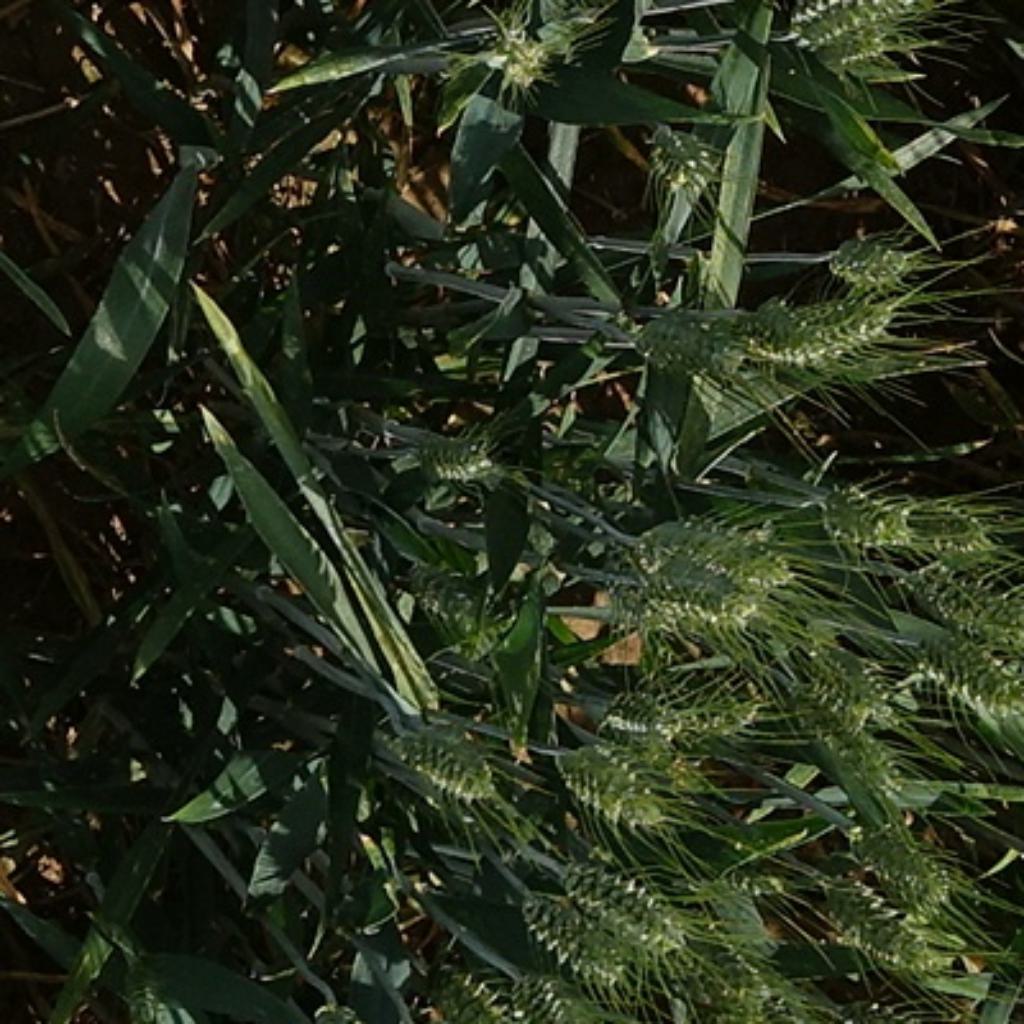
Country: France
Location: VLB
Wheat development stage: Filling